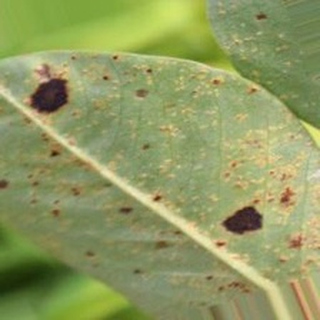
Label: groundnut_rust